Carli Lloyd

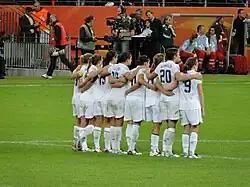
Lloyd (fourth from left) prepares for penalty kicks with her teammates at the 2011 FIFA Women's World Cup.

Lloyd made her first appearance for the United States women's national soccer team on July 10, 2005, against Ukraine. She scored her first international goal on October 1, 2006, against Taiwan. At the 2006 Four Nations Tournament, Lloyd won a third cap. Her first two starts of her international career came at the 2006 Algarve Cup, starting the group game against Denmark and in the final against Germany. She played in 19 games, starting 13, and scored one goal.